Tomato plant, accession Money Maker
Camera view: vertical (180 deg); turntable rotation: 120 degrees
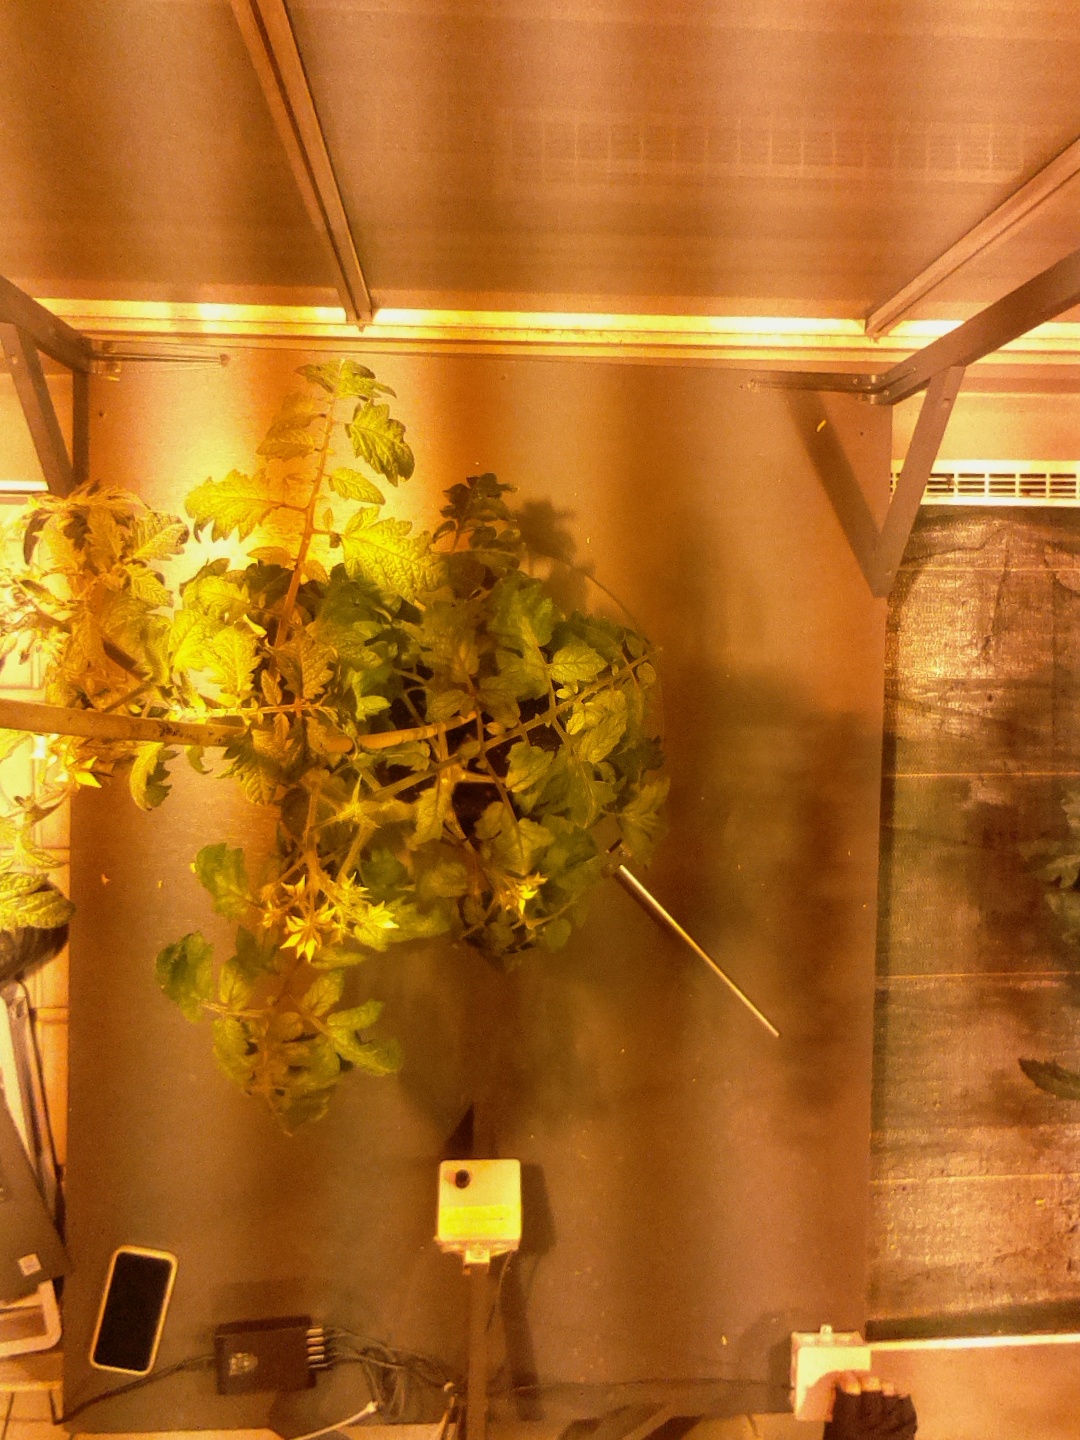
BBCH growth stage 70: Fruits at the main stem or branches visibles